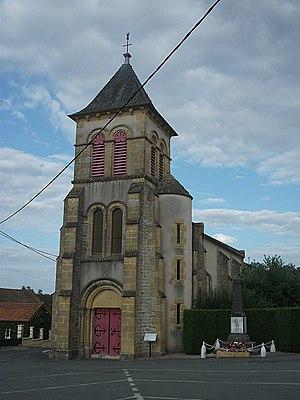
Église de Saint-Léger-sur-Vouzance, Allier, Auvergne-Rhône-Alpes, France [16896]